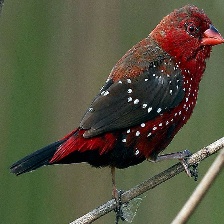
Species: AVADAVAT
Scientific name: AMANDAVA AMANDAVA